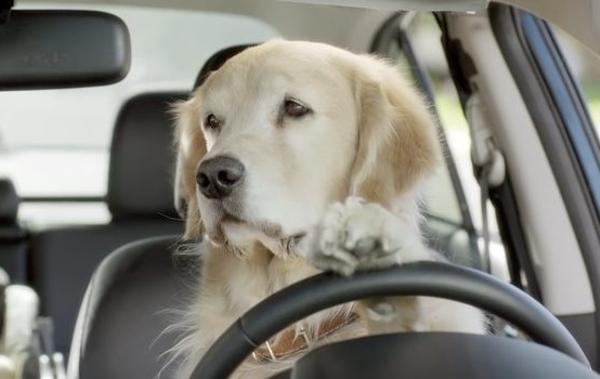
回答: 飼い主を山へ捨てて、マイカーで帰宅。